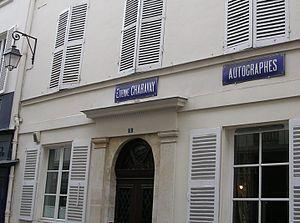
Photographie de la Maison Charavay rue de Furstenberg à Paris
La famille Charavay est surtout connue pour être une famille de libraires passionnés d'histoire depuis le XIXᵉ siècle.